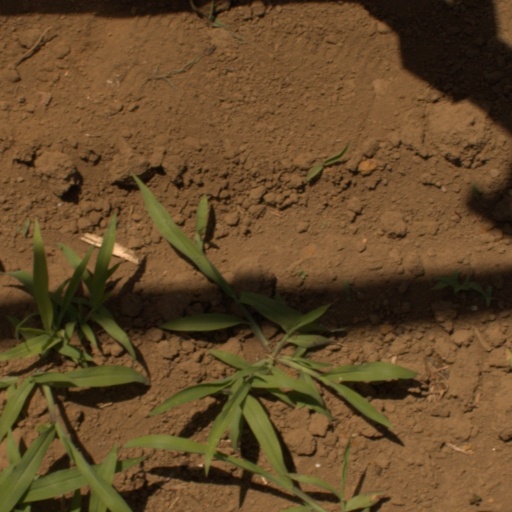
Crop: Jerusalem artichoke